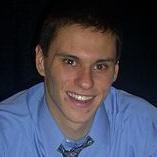
Age: 19